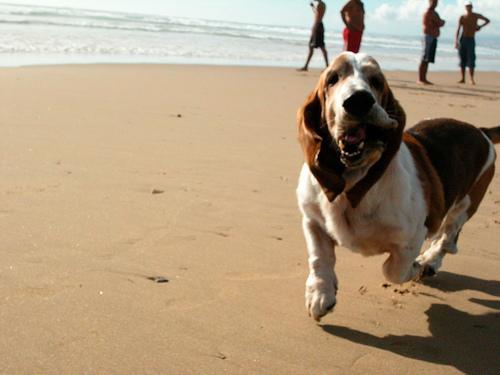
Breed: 241-n000100-basset